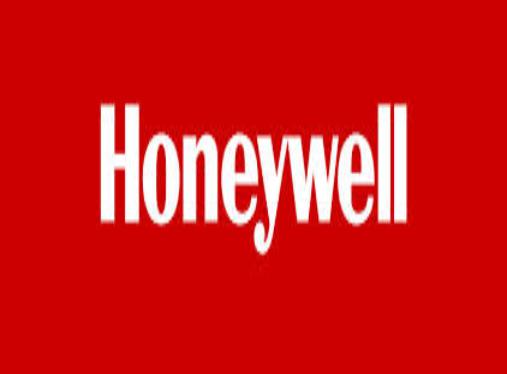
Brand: Honeywell
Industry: Necessities